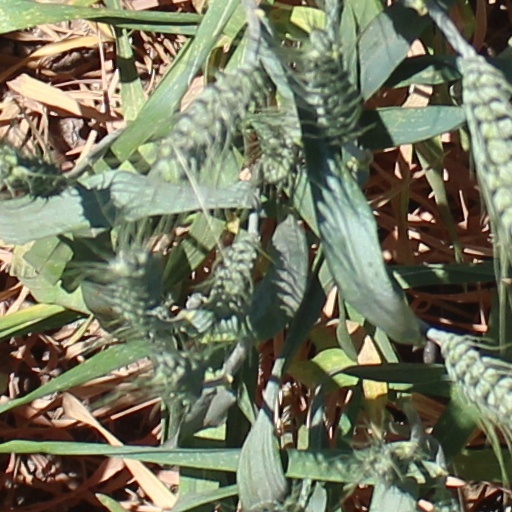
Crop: wheat